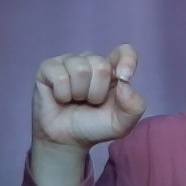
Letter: fa